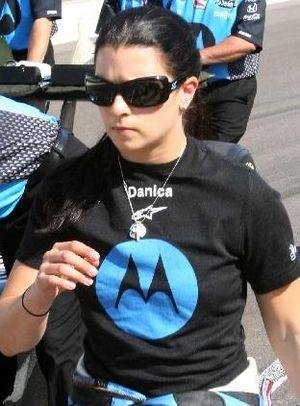
Danica Patrick, née le 25 mars 1982 à Beloit est une pilote automobile américaine.